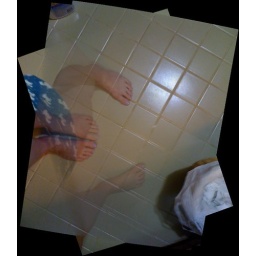
September.4.2010. Grandma's house has awful puke green tile in the bathroom. I kinda love it.  VIEW ON BLACK...